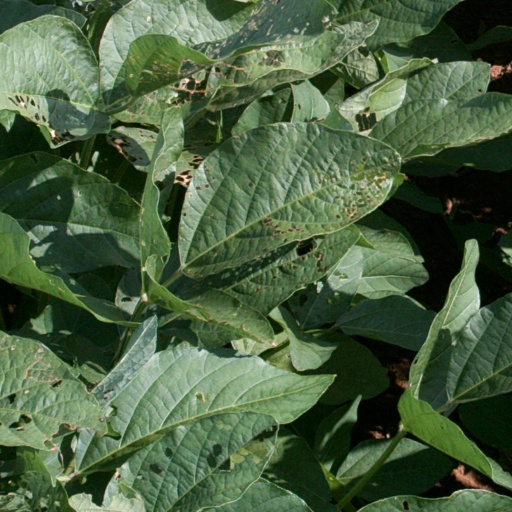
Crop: soybean